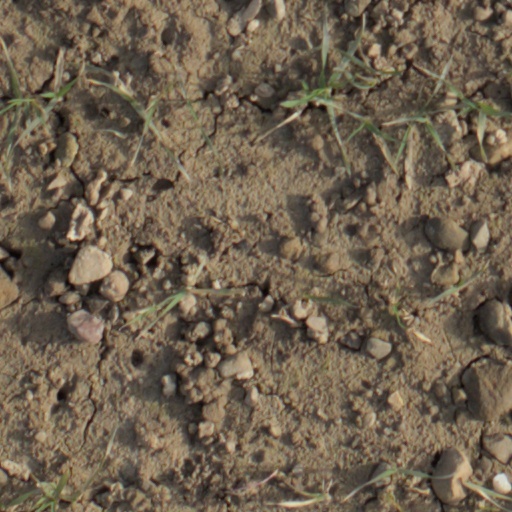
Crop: wheat